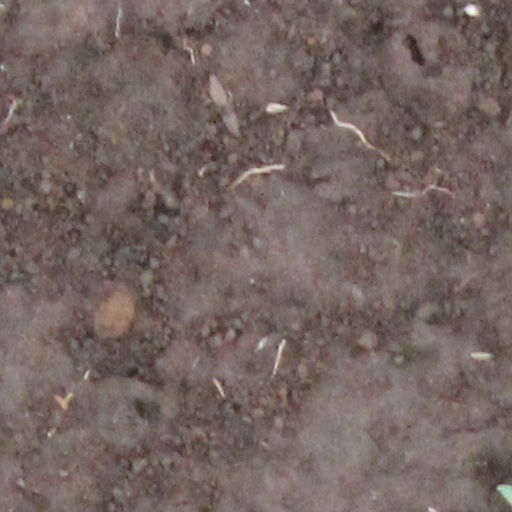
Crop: wheat